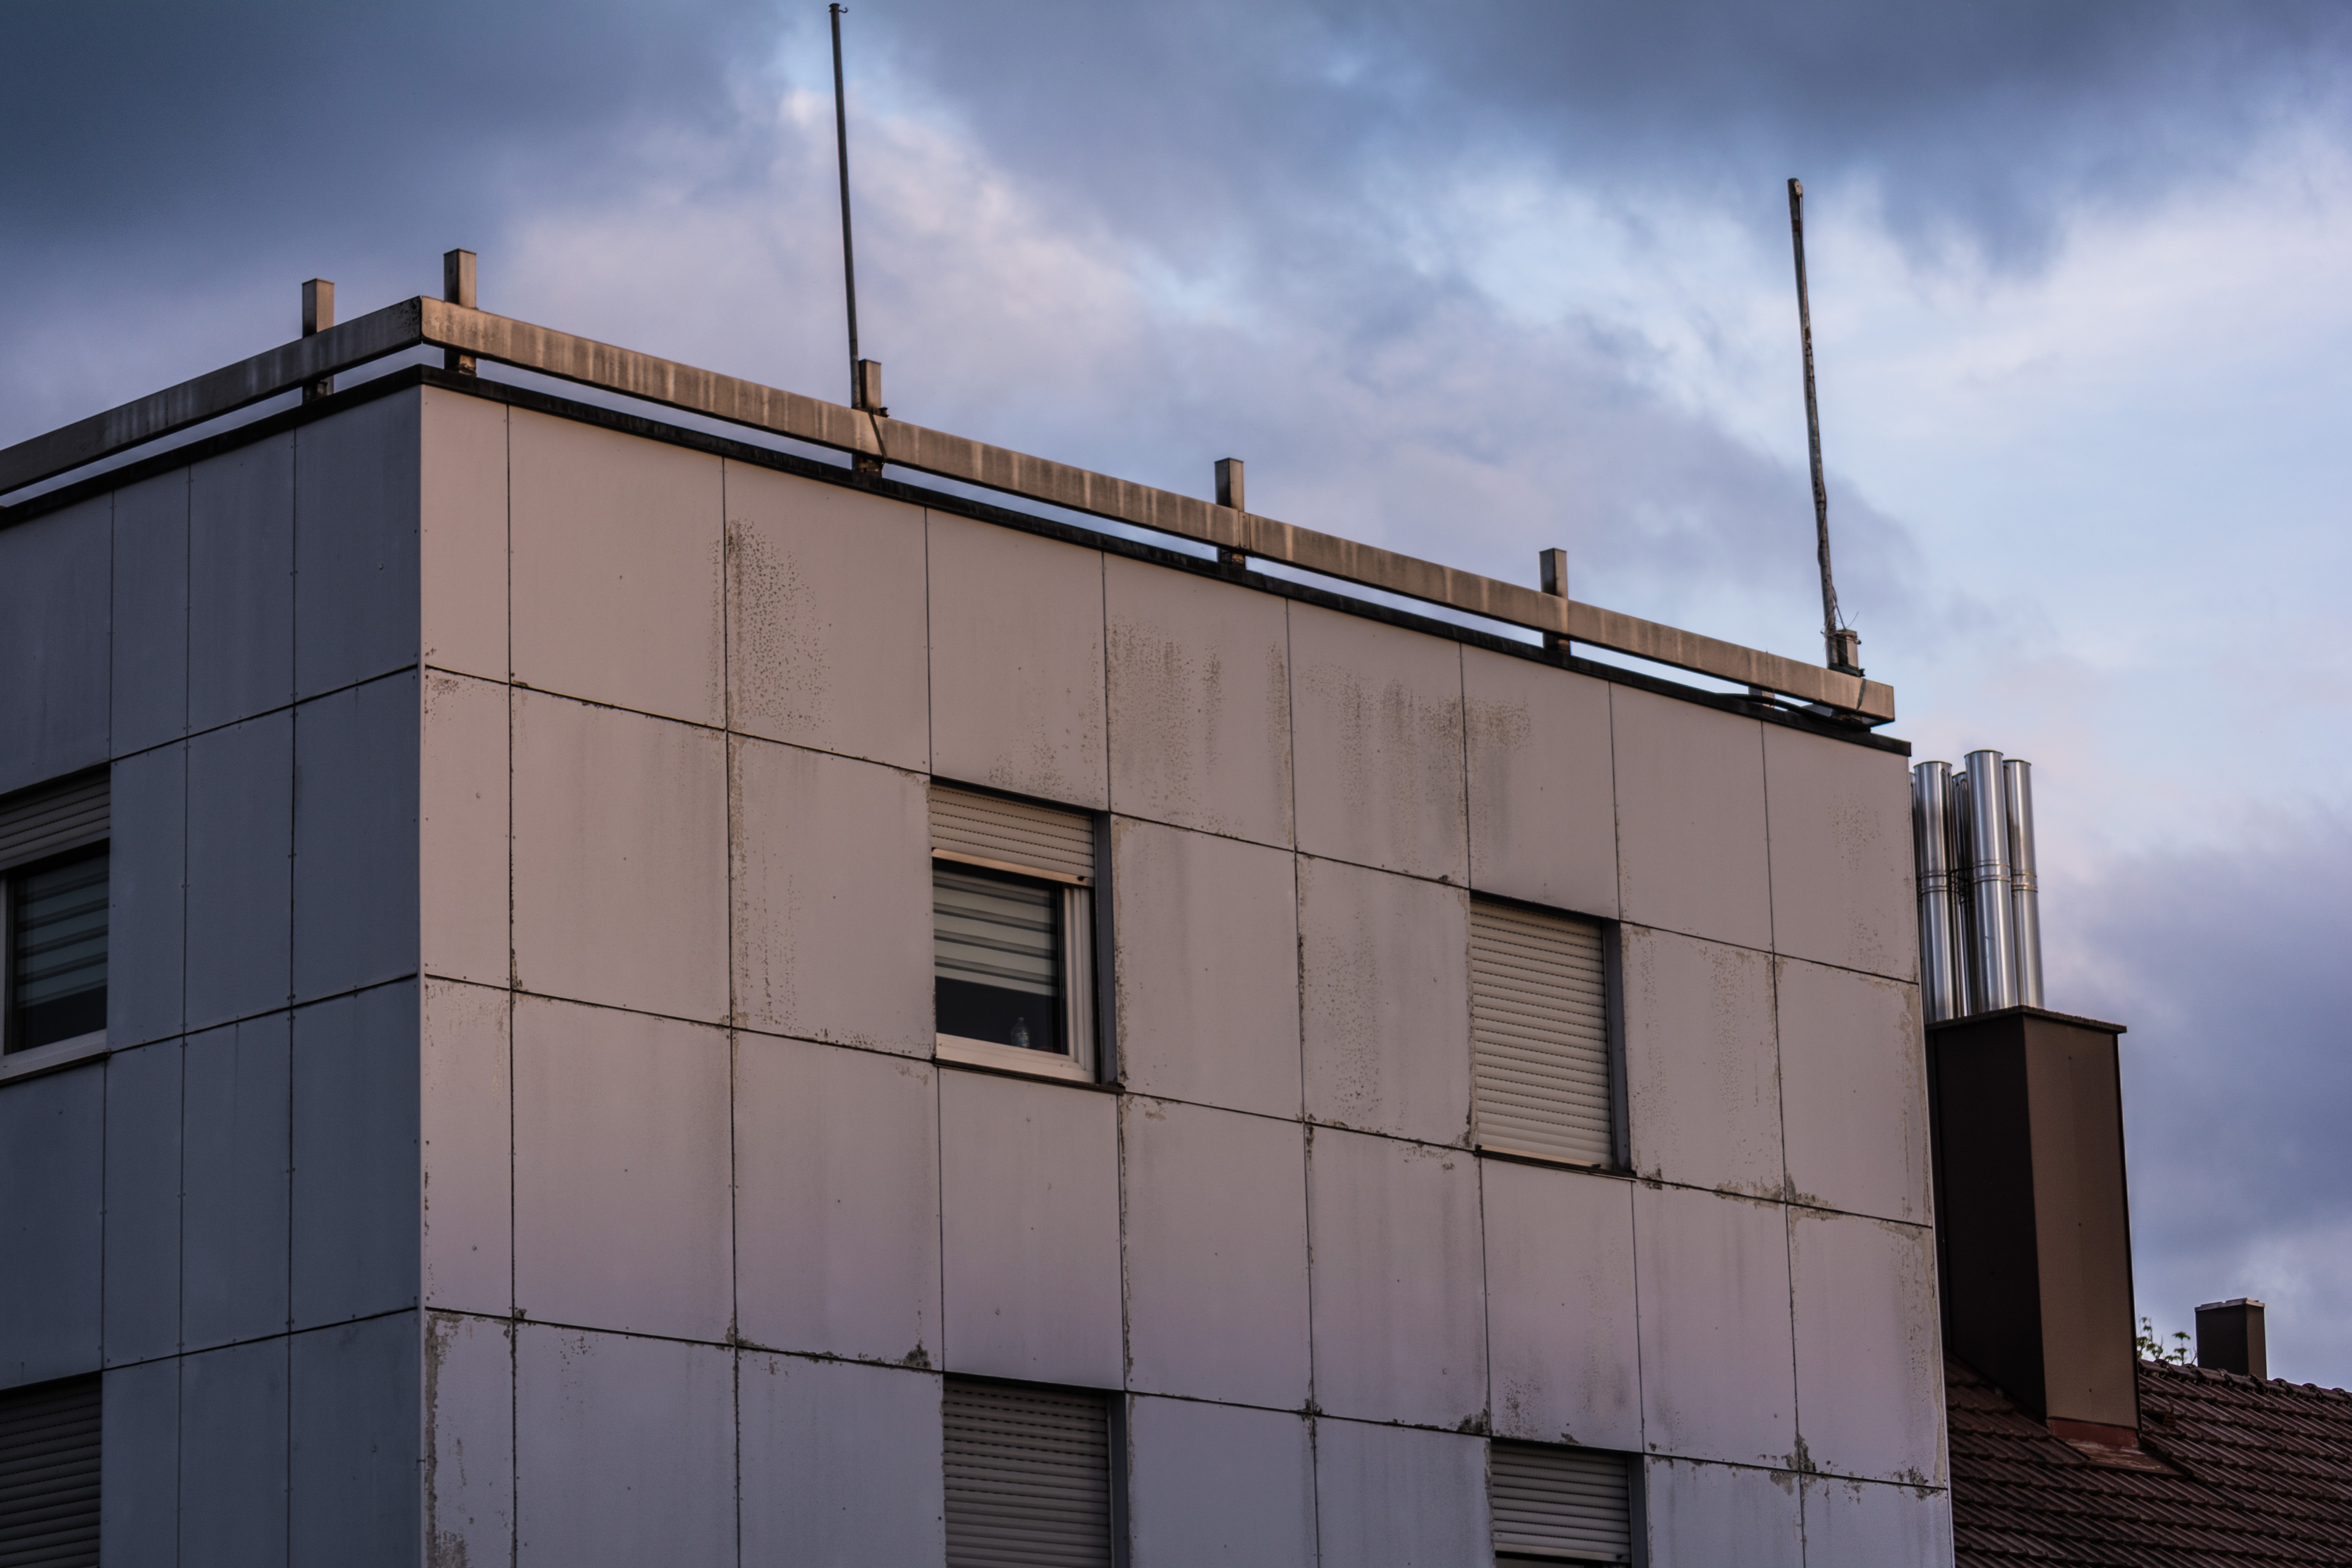
architecture, window, roof, building, wall, downtown, antenna, rust, dirt, facade, industry, tower block, urban area